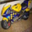
Label: motorcycle